John Lowell Jr. (philanthropist)

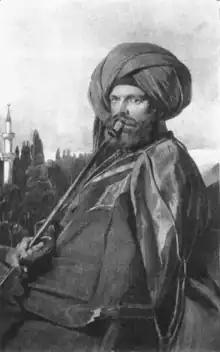
Portrait of John Lowell Jr., made during his travels in Egypt

Over the course of the next four years, Lowell traveled through France, the Netherlands, Belgium, Italy, Greece, Turkey, Armenia, Persia, and Egypt, down the Nile to Khartoum, through Ethiopia, and ultimately to India. Although the bequest providing for "the maintenance and support of public lectures, to be delivered in Boston, upon philosophy, natural history, the arts and sciences, or any of them, as the trustee shall, from time to time, deem expedient for the promotion of the moral, and intellectual, and physical instruction or education of the citizens of Boston" had been set forth before his departure from Boston, "– in a codicil to his will written "amidst the ruins of Thebes" and, subsequently, in letters written from Egypt, he further amplified his ideas about the trust. Although he expressed a preference for lectures on religion and on topics that would contribute to the material prosperity of the region, he ceded to his trustee discretion to "establish lectures on any subject that, in his opinion, the wants and taste of the age may demand".